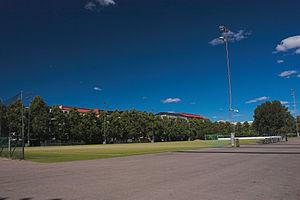
Brahen kenttä, surnommé Braku en finnois et Kallio Ice Rink en anglais, est un terrain de sport en plein air situé dans le quartier de Kallio à Helsinki. C'est un terrain gazonné en été et une patinoire en hiver. Il s'agit entre autres du terrain principal de l'équipe de bandy du club HIFK. Sur place, on peut prendre un café, louer des patins à glace et faire affûter ses patins. Comme la plupart des patinoires finlandaises, on peut jouer au bandy et au hockey sur glace pendant les séances publiques.